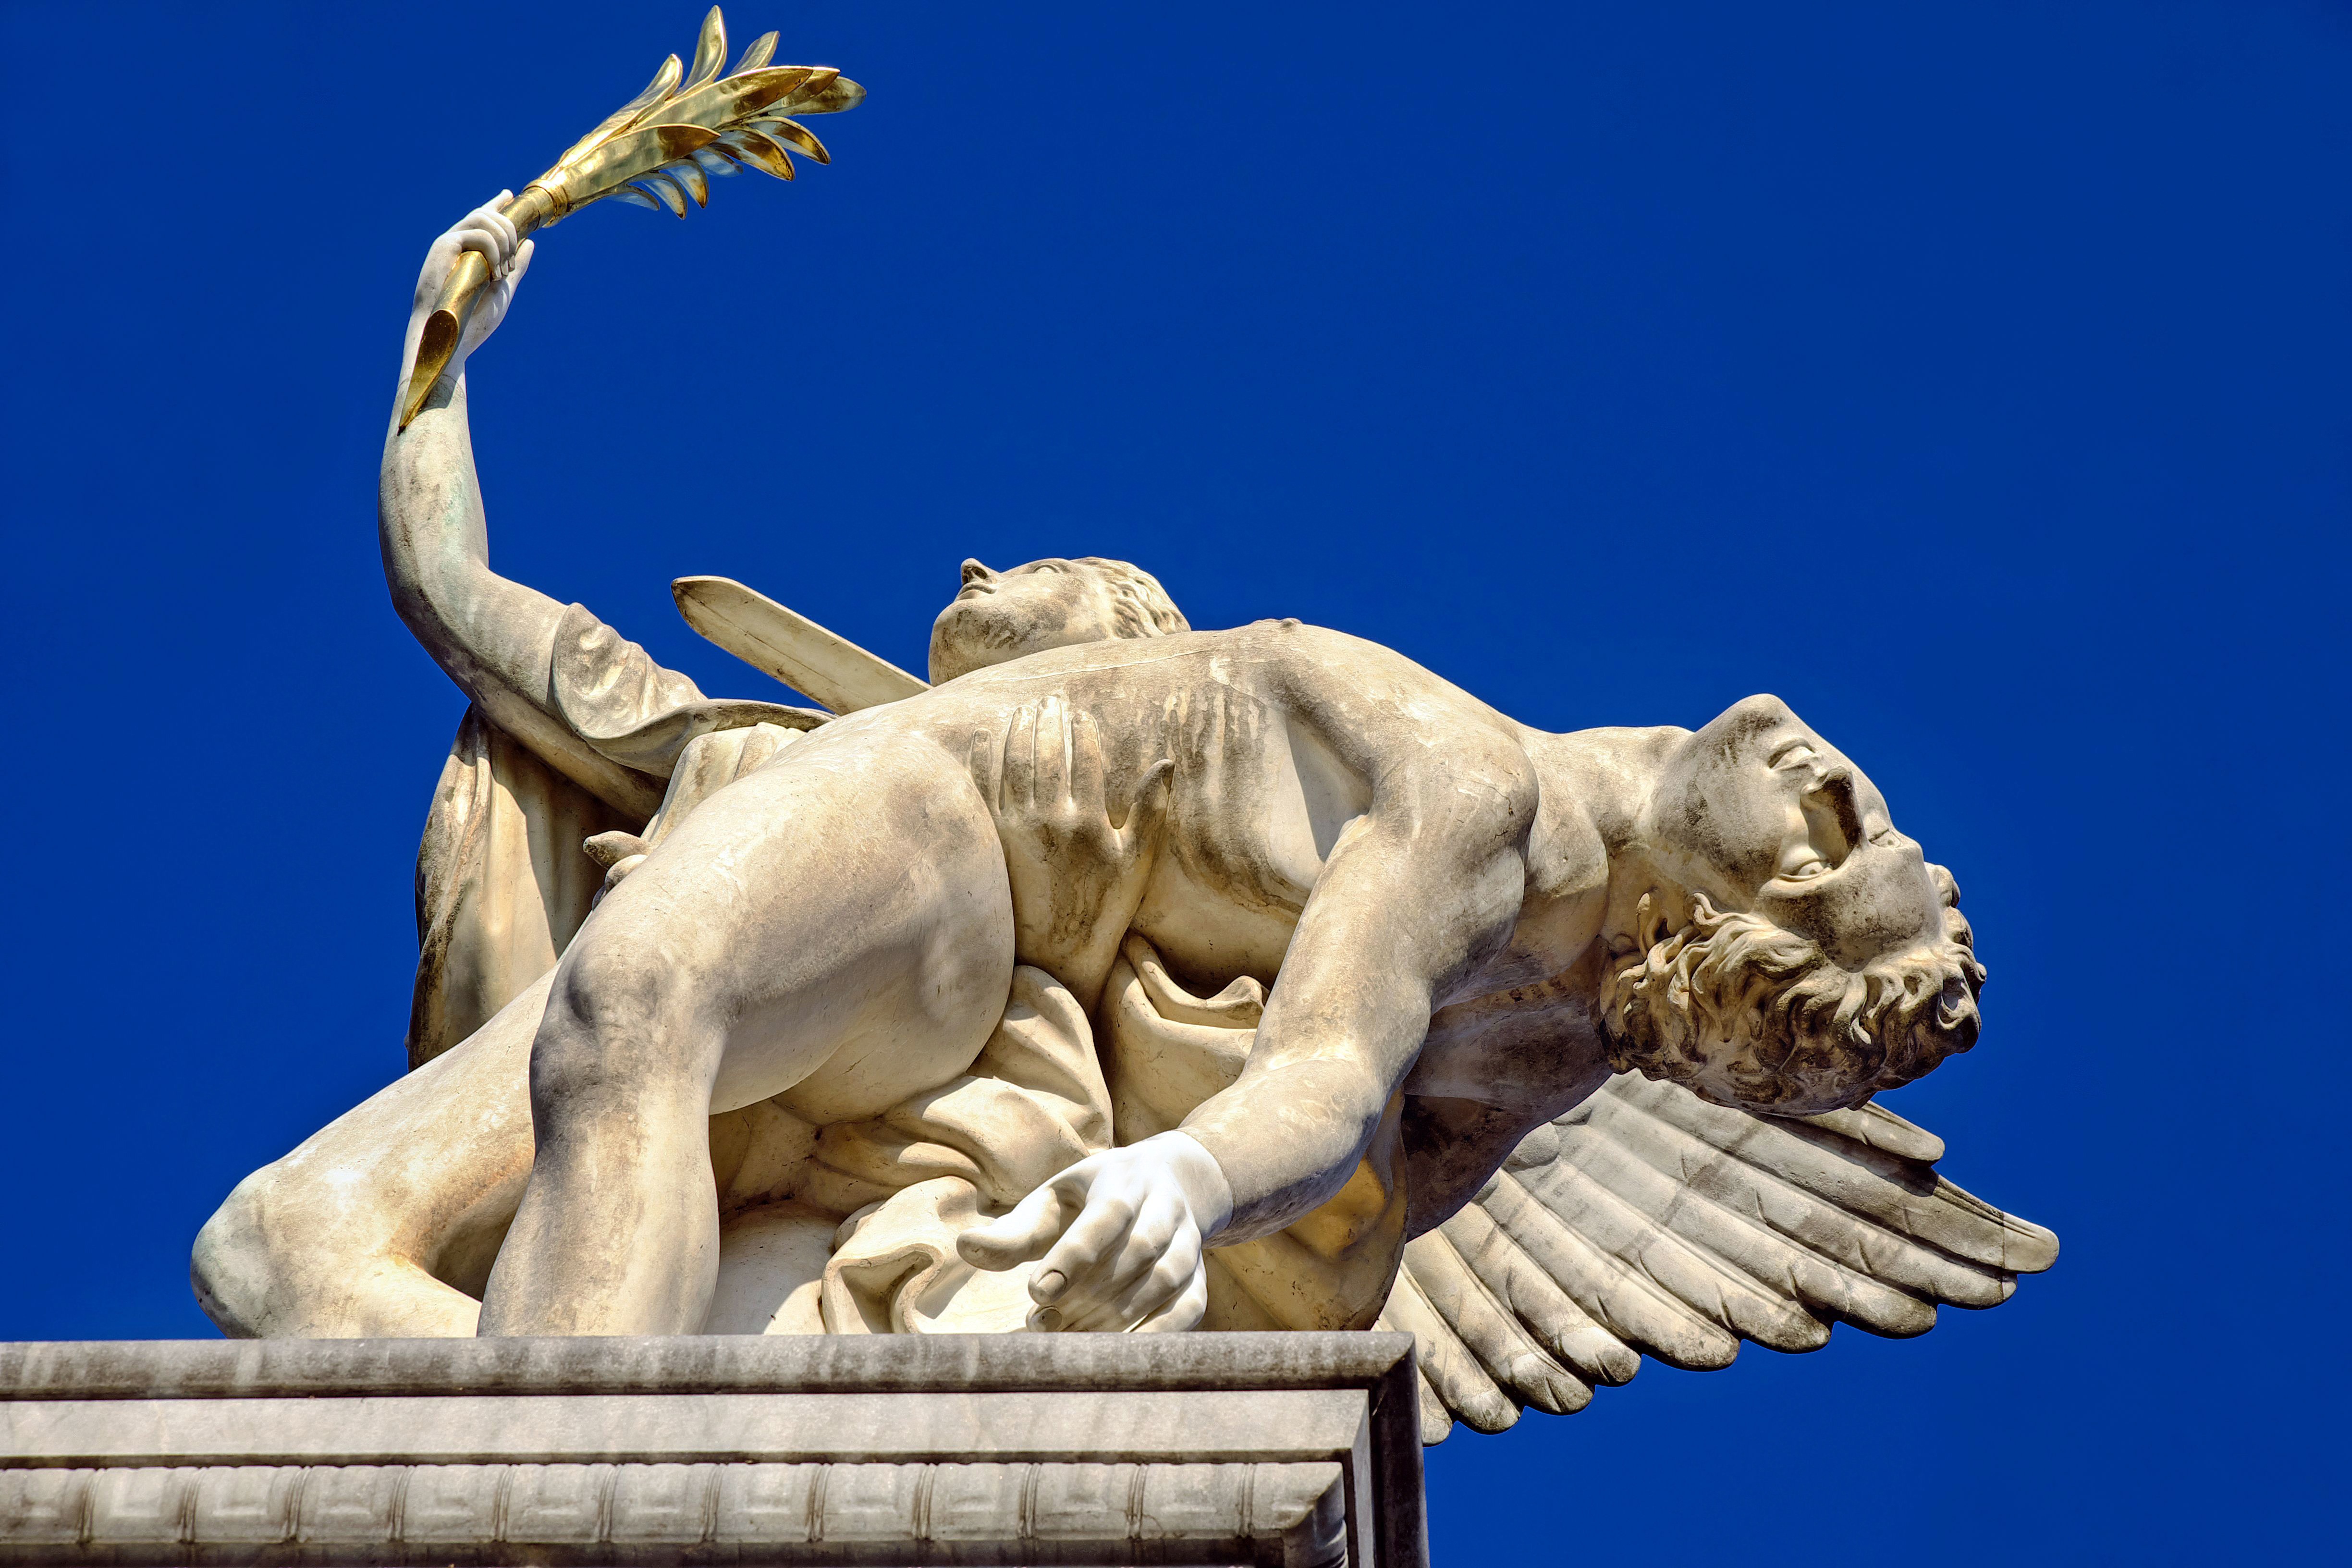
monument, statue, lion, gargoyle, sculpture, art, olympus, bears, fallen, figures, warrior, mythology, carrara marble, berlin mitte, greek gods figures, goddess of victory nike, bridge jewelry, closed bridge